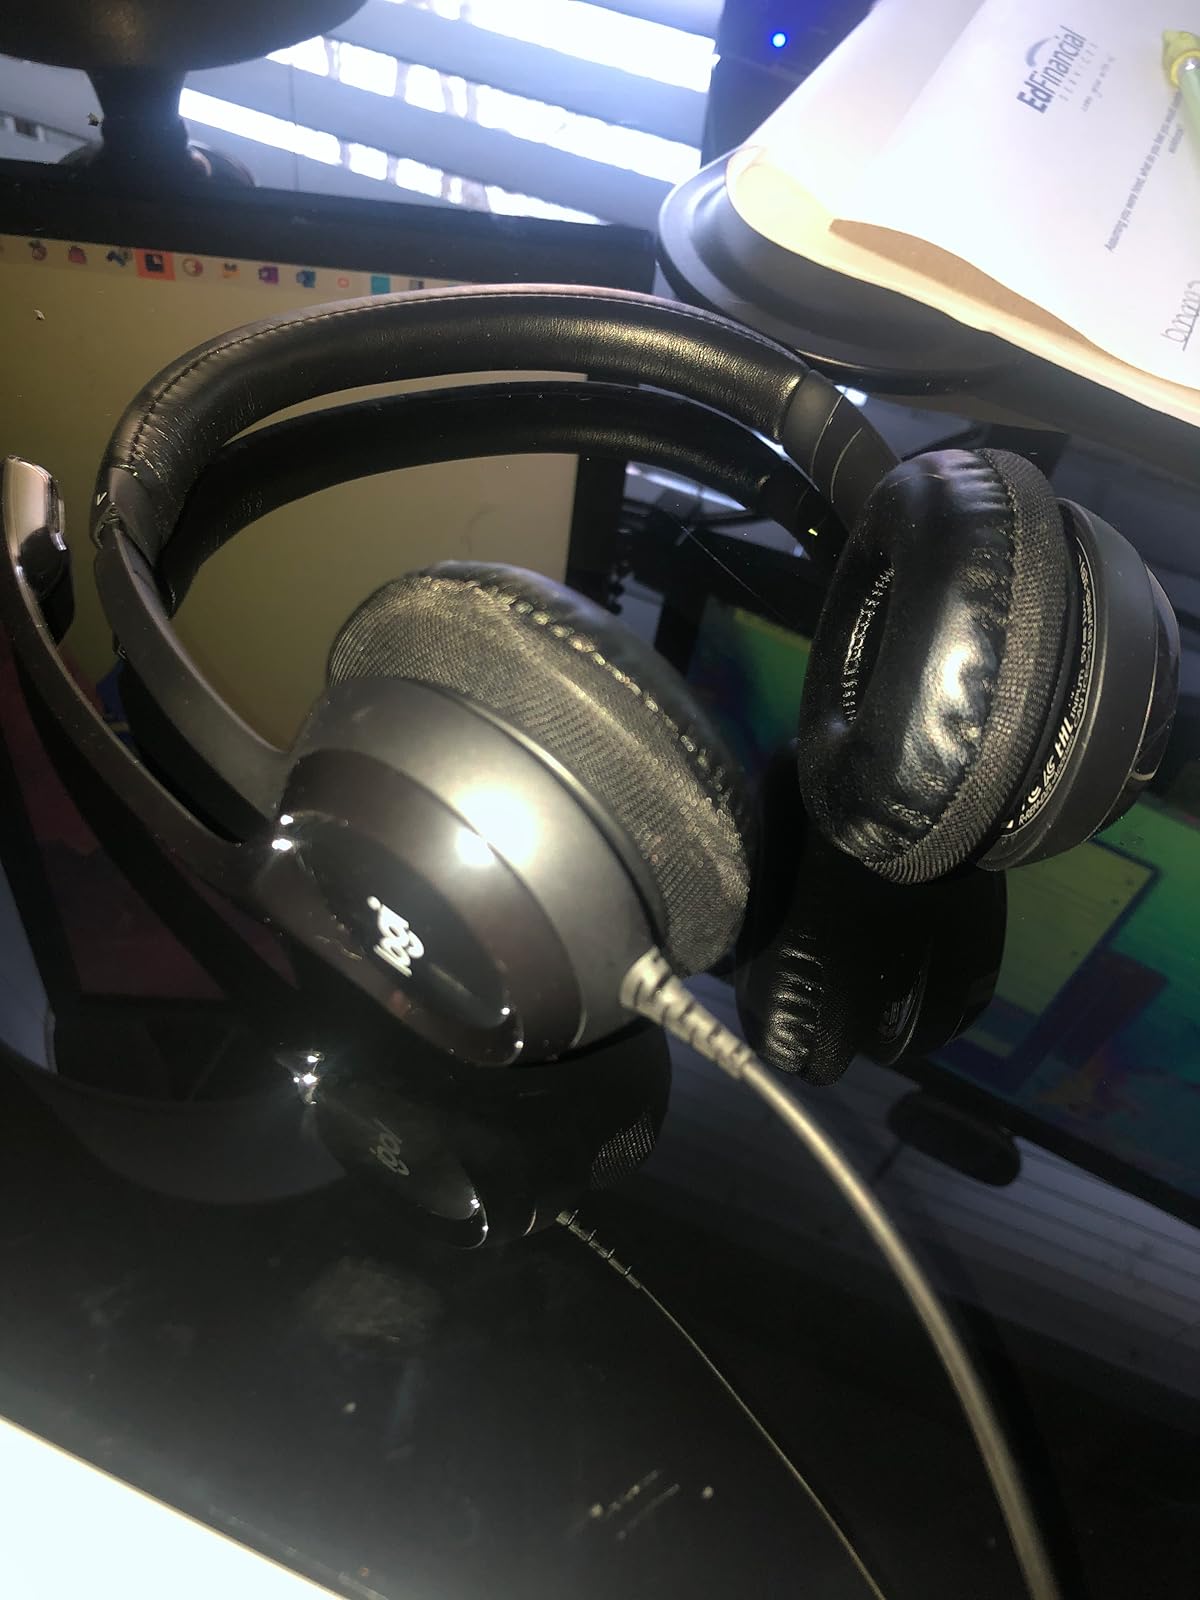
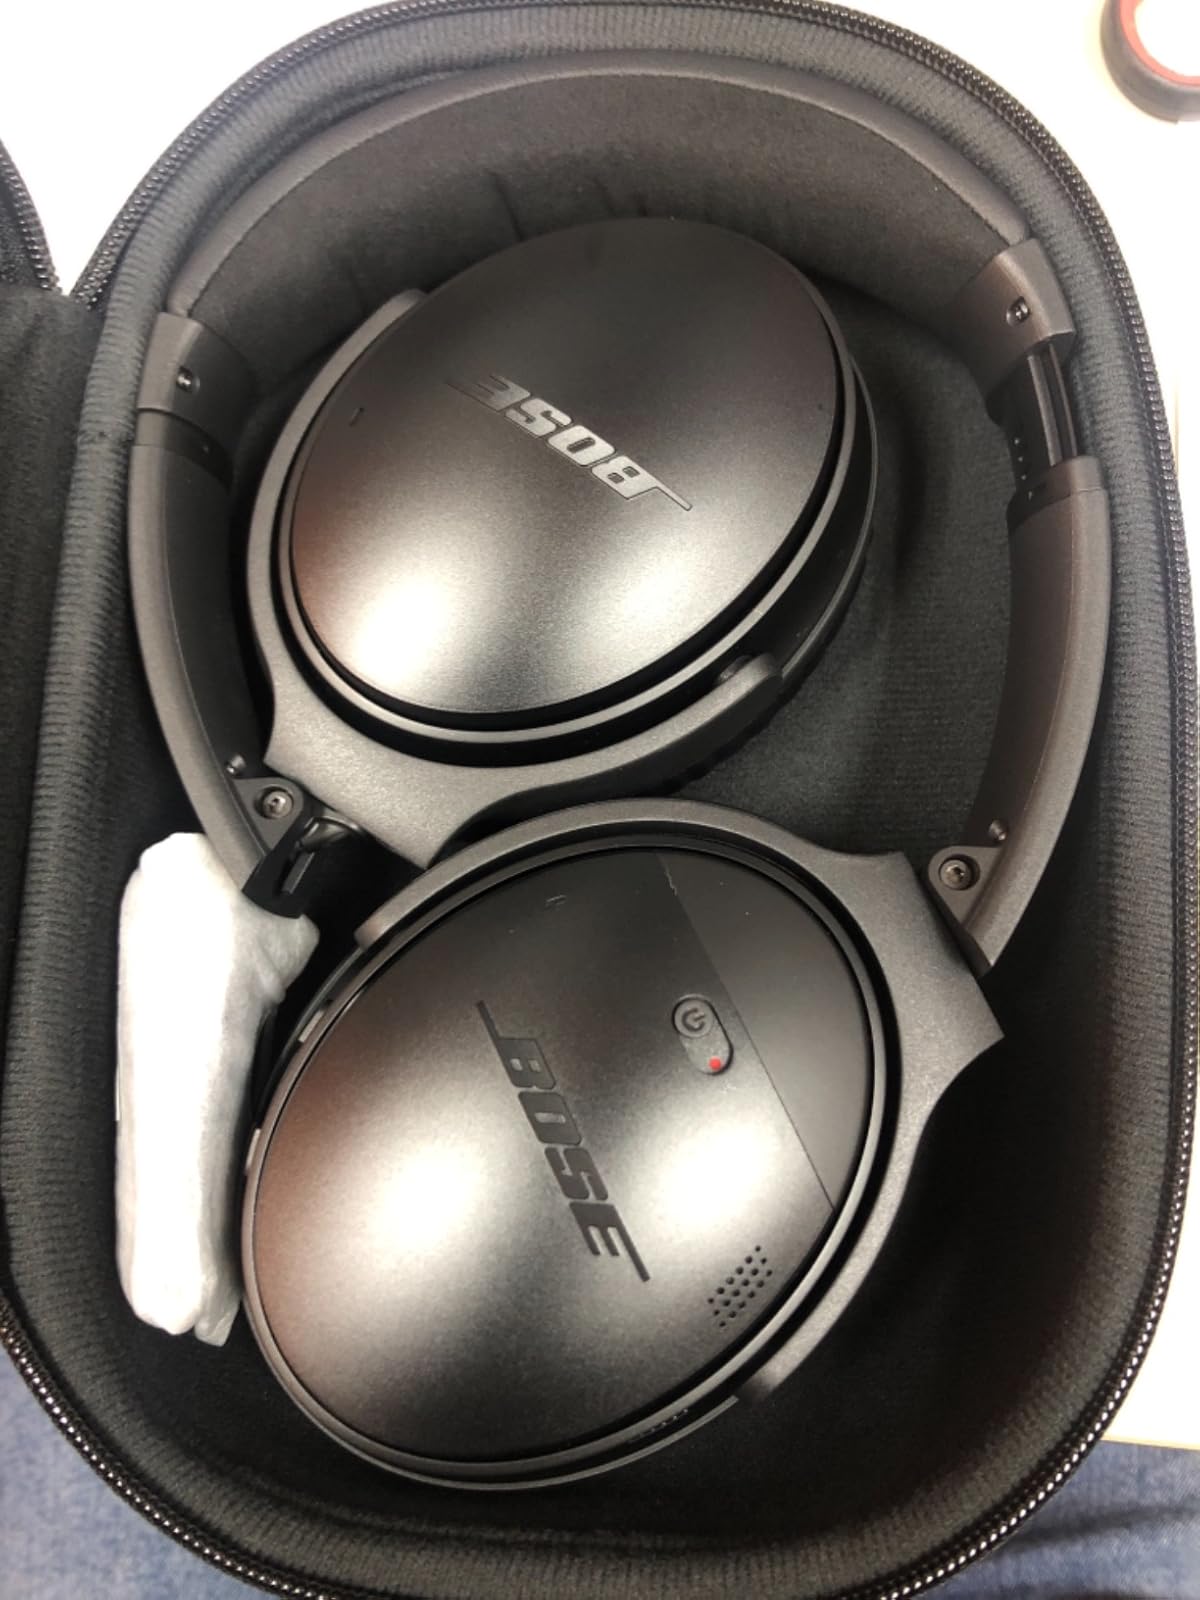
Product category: headphones
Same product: no